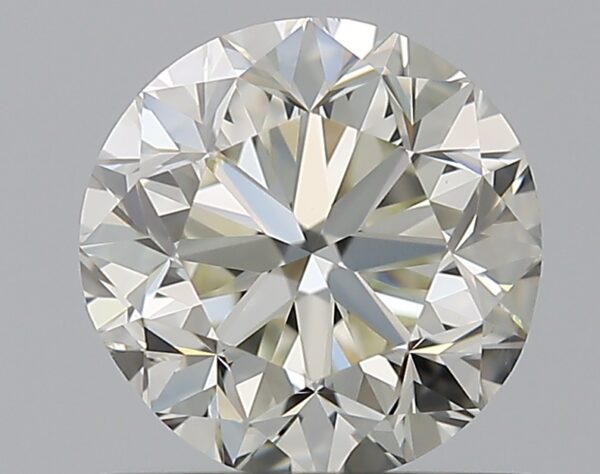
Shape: round
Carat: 1
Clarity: VS2
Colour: L
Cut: F
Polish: EX
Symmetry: GD
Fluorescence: F
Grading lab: GIA
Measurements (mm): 6.01 x 6.1 x 4.06